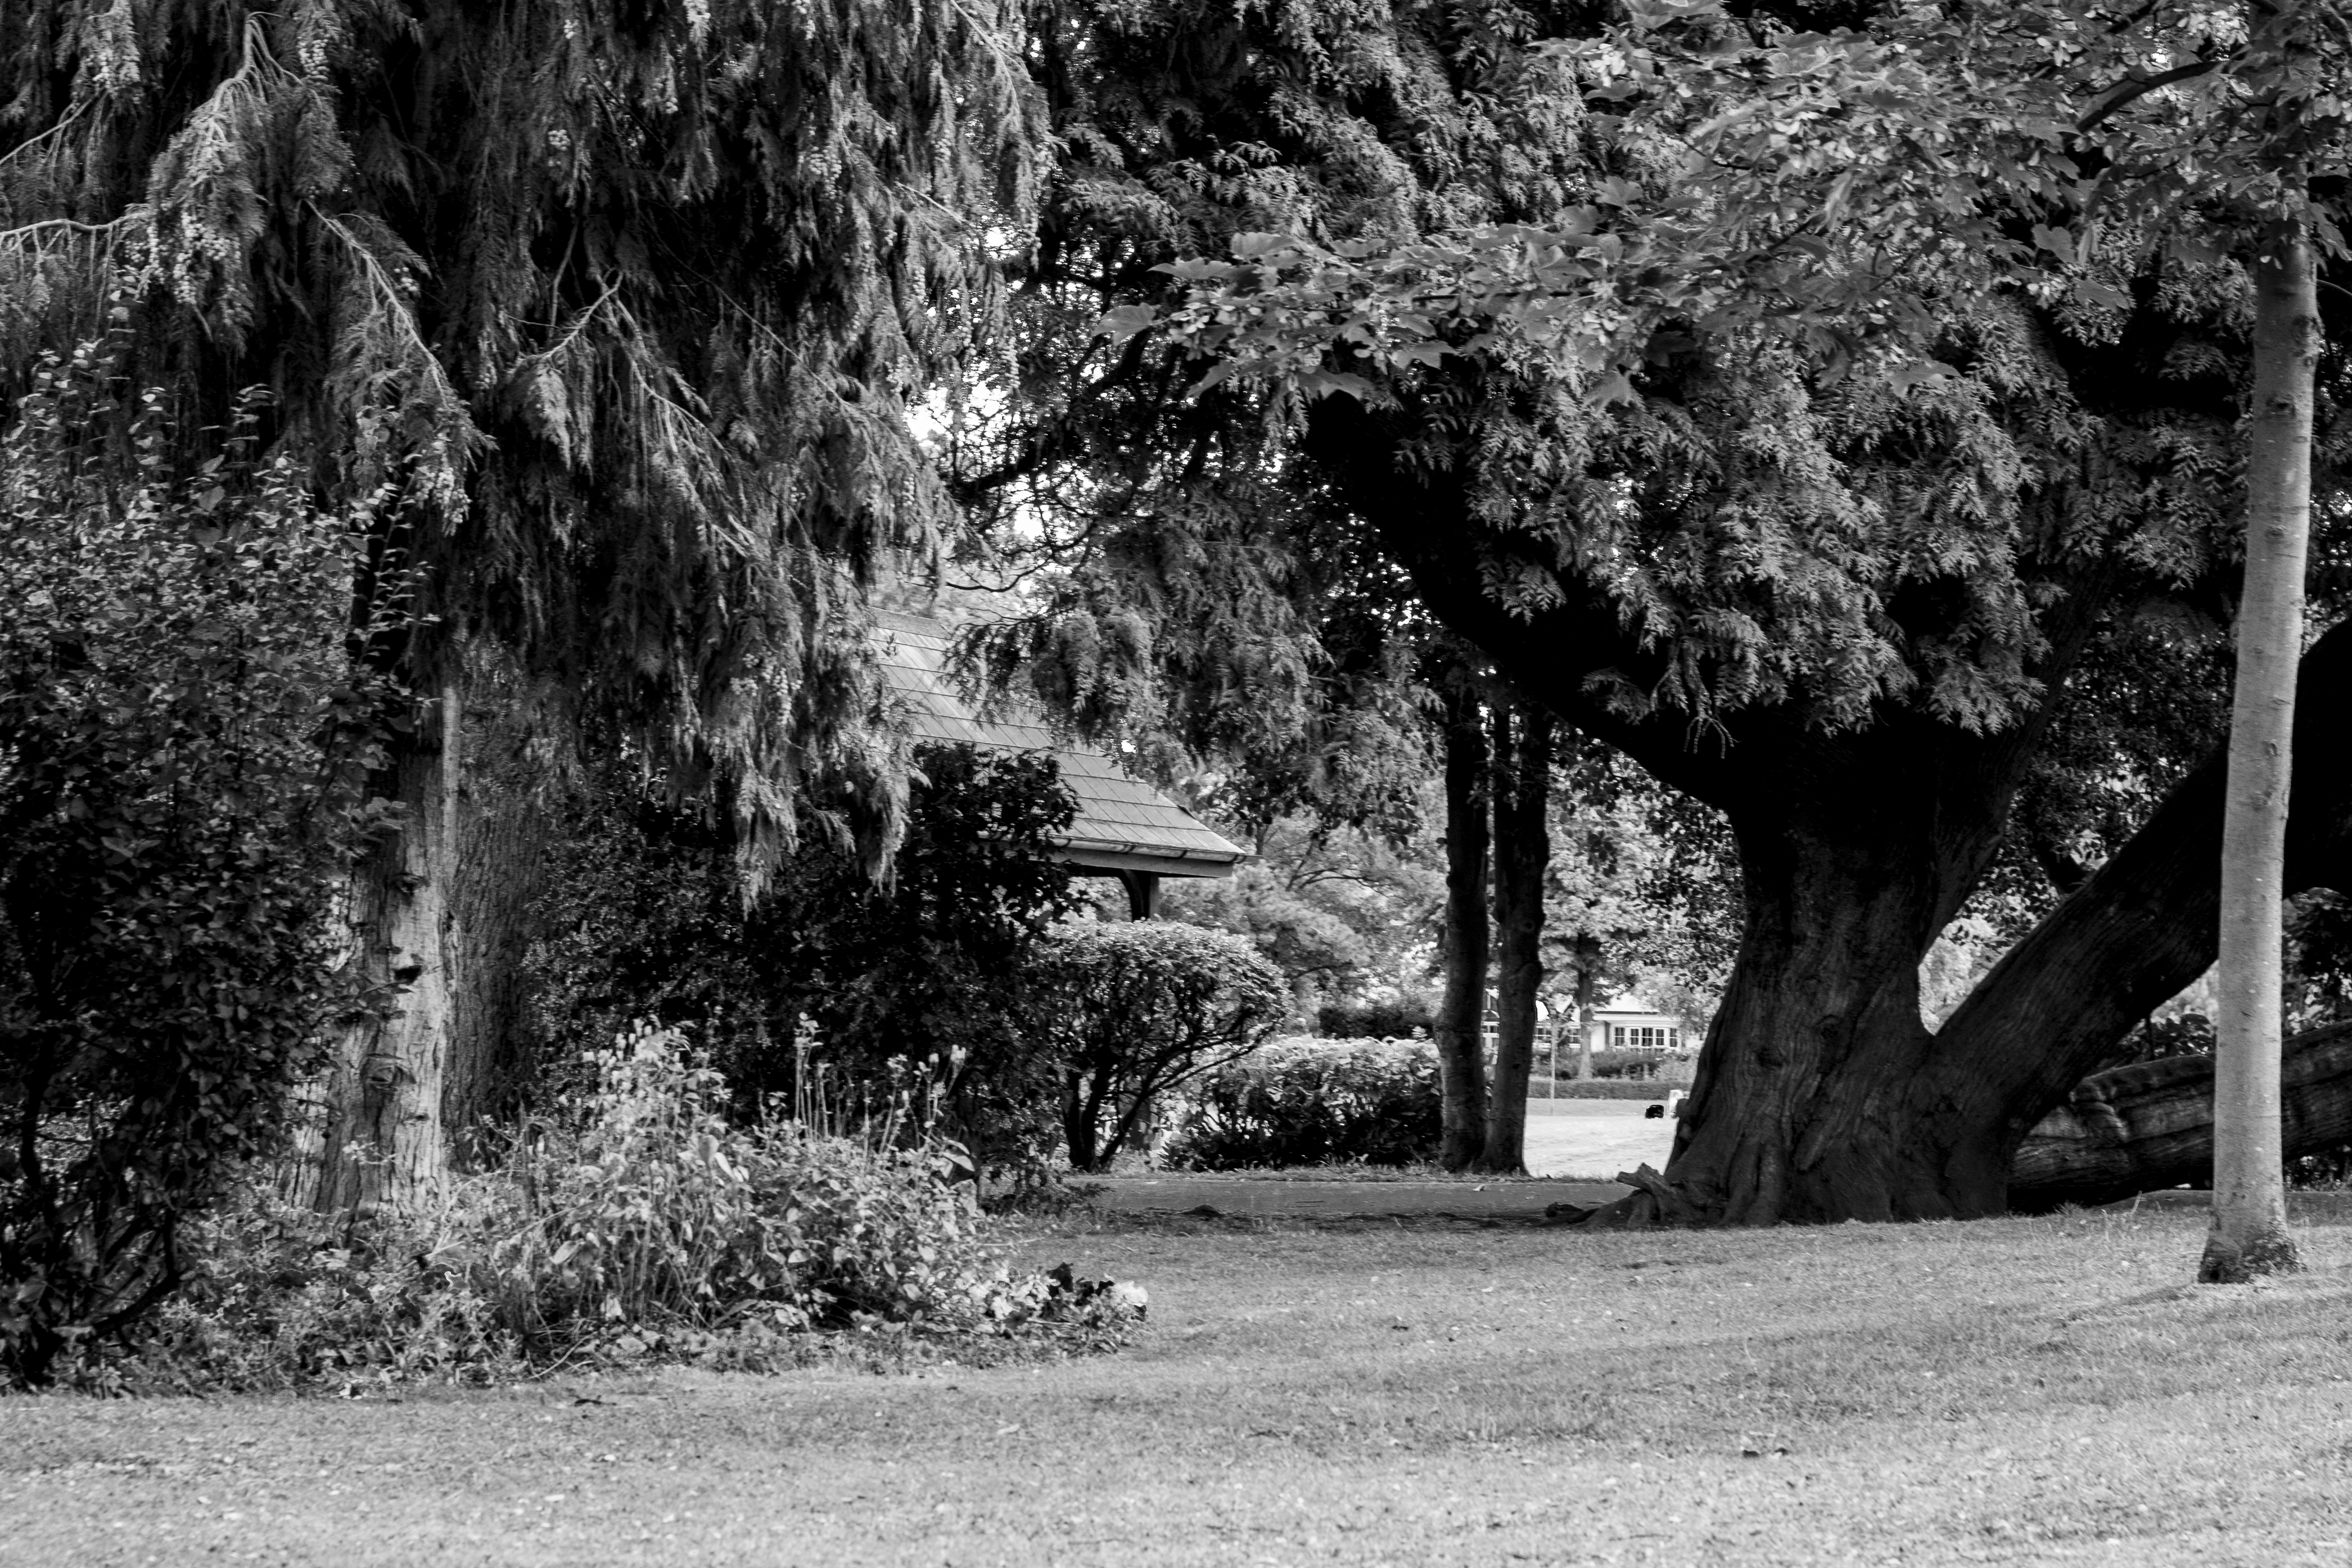
tree, nature, forest, grass, black and white, plant, wood, white, house, leaf, flower, autumn, black, monochrome, season, uk, blackandwhite, woodland, habitat, peterborough, rural area, monochrome photography, woody plant